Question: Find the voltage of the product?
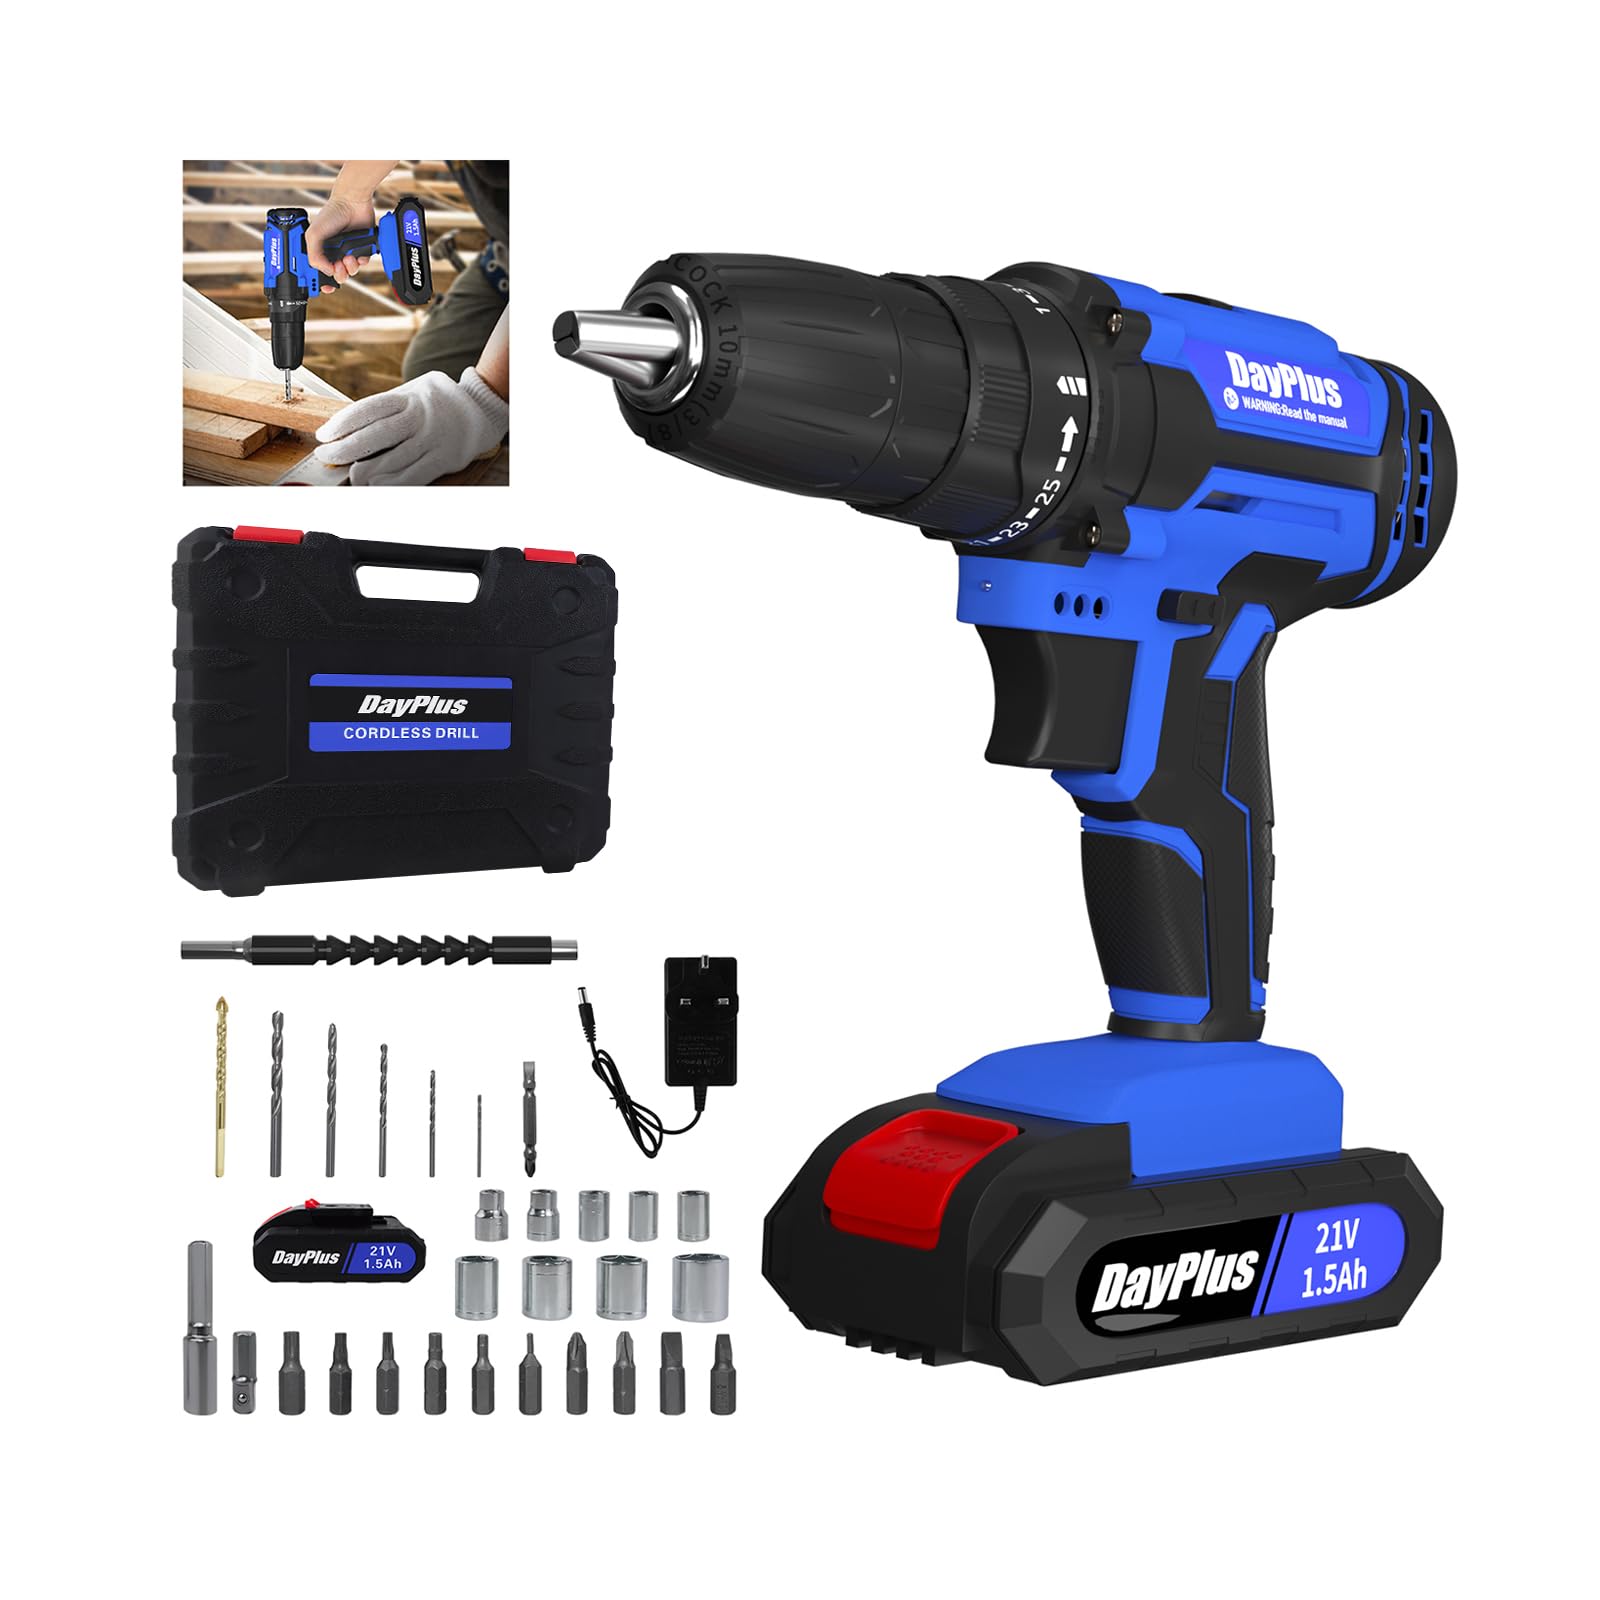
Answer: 21.0 volt